Roman Catholic Archdiocese of Douala

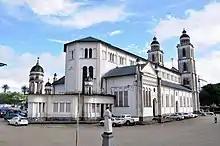
Cathédrale Saint-Pierre et Saint-Paul in Douala

The Archdiocese of Douala is the Metropolitan See for the ecclesiastical province of Douala in Cameroon. The current archbishop is Archbishop Samuel Kleda; he had previously been the coadjutor archbishop